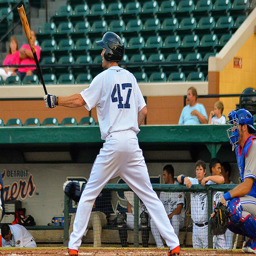
man playing base ball with others looking on
A batter prepares to swing at a pitch during a game.
A baseball player is swinging the bat while playing a game.

A baseball player holding a baseball bat during a game.
A man taking a swing at a  baseball